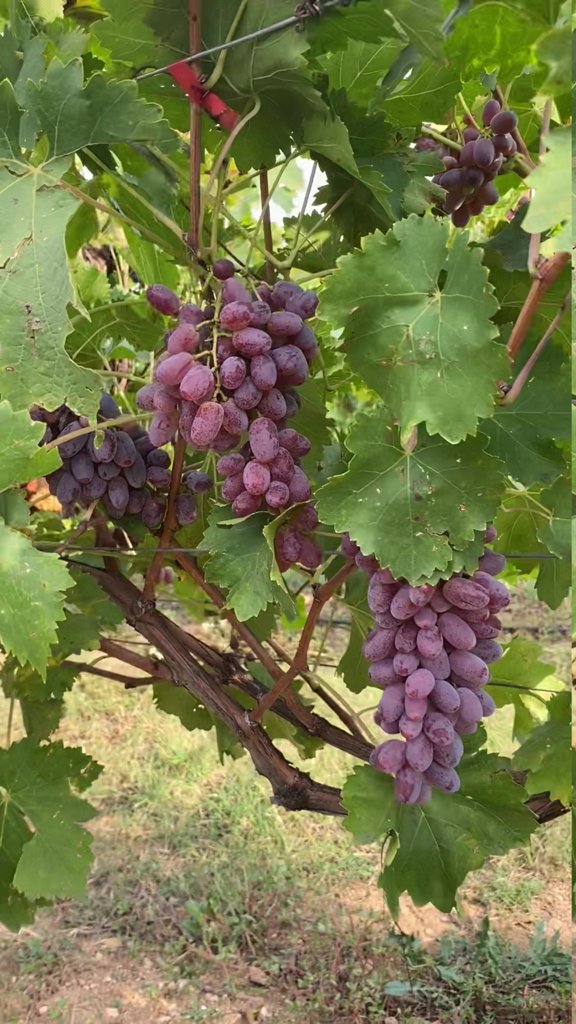
Berries visible: 141
Grape clusters: 4